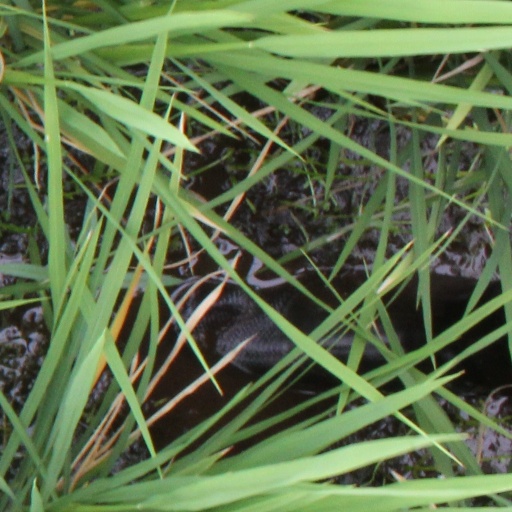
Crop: rice